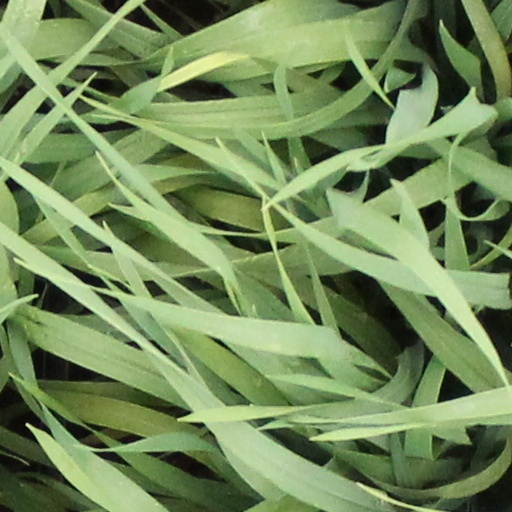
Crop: wheat